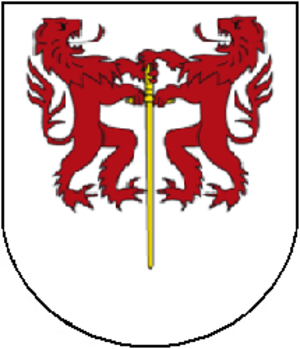
Les élections cantonales valaisannes se sont déroulées les 6 mars 2005 et 20 mars 2005 afin de renouveler le Grand Conseil et le Conseil d'État du canton du Valais.
Les élections cantonales valaisannes se sont déroulées les 3 mars 2013 et 17 mars 2013 afin de renouveler le Grand Conseil et le Conseil d'État du canton du Valais.
Les élections cantonales valaisannes se sont déroulées les 1ᵉʳ mars 2009 et 15 mars 2009 afin de renouveler le Grand Conseil et le Conseil d'État du canton du Valais.